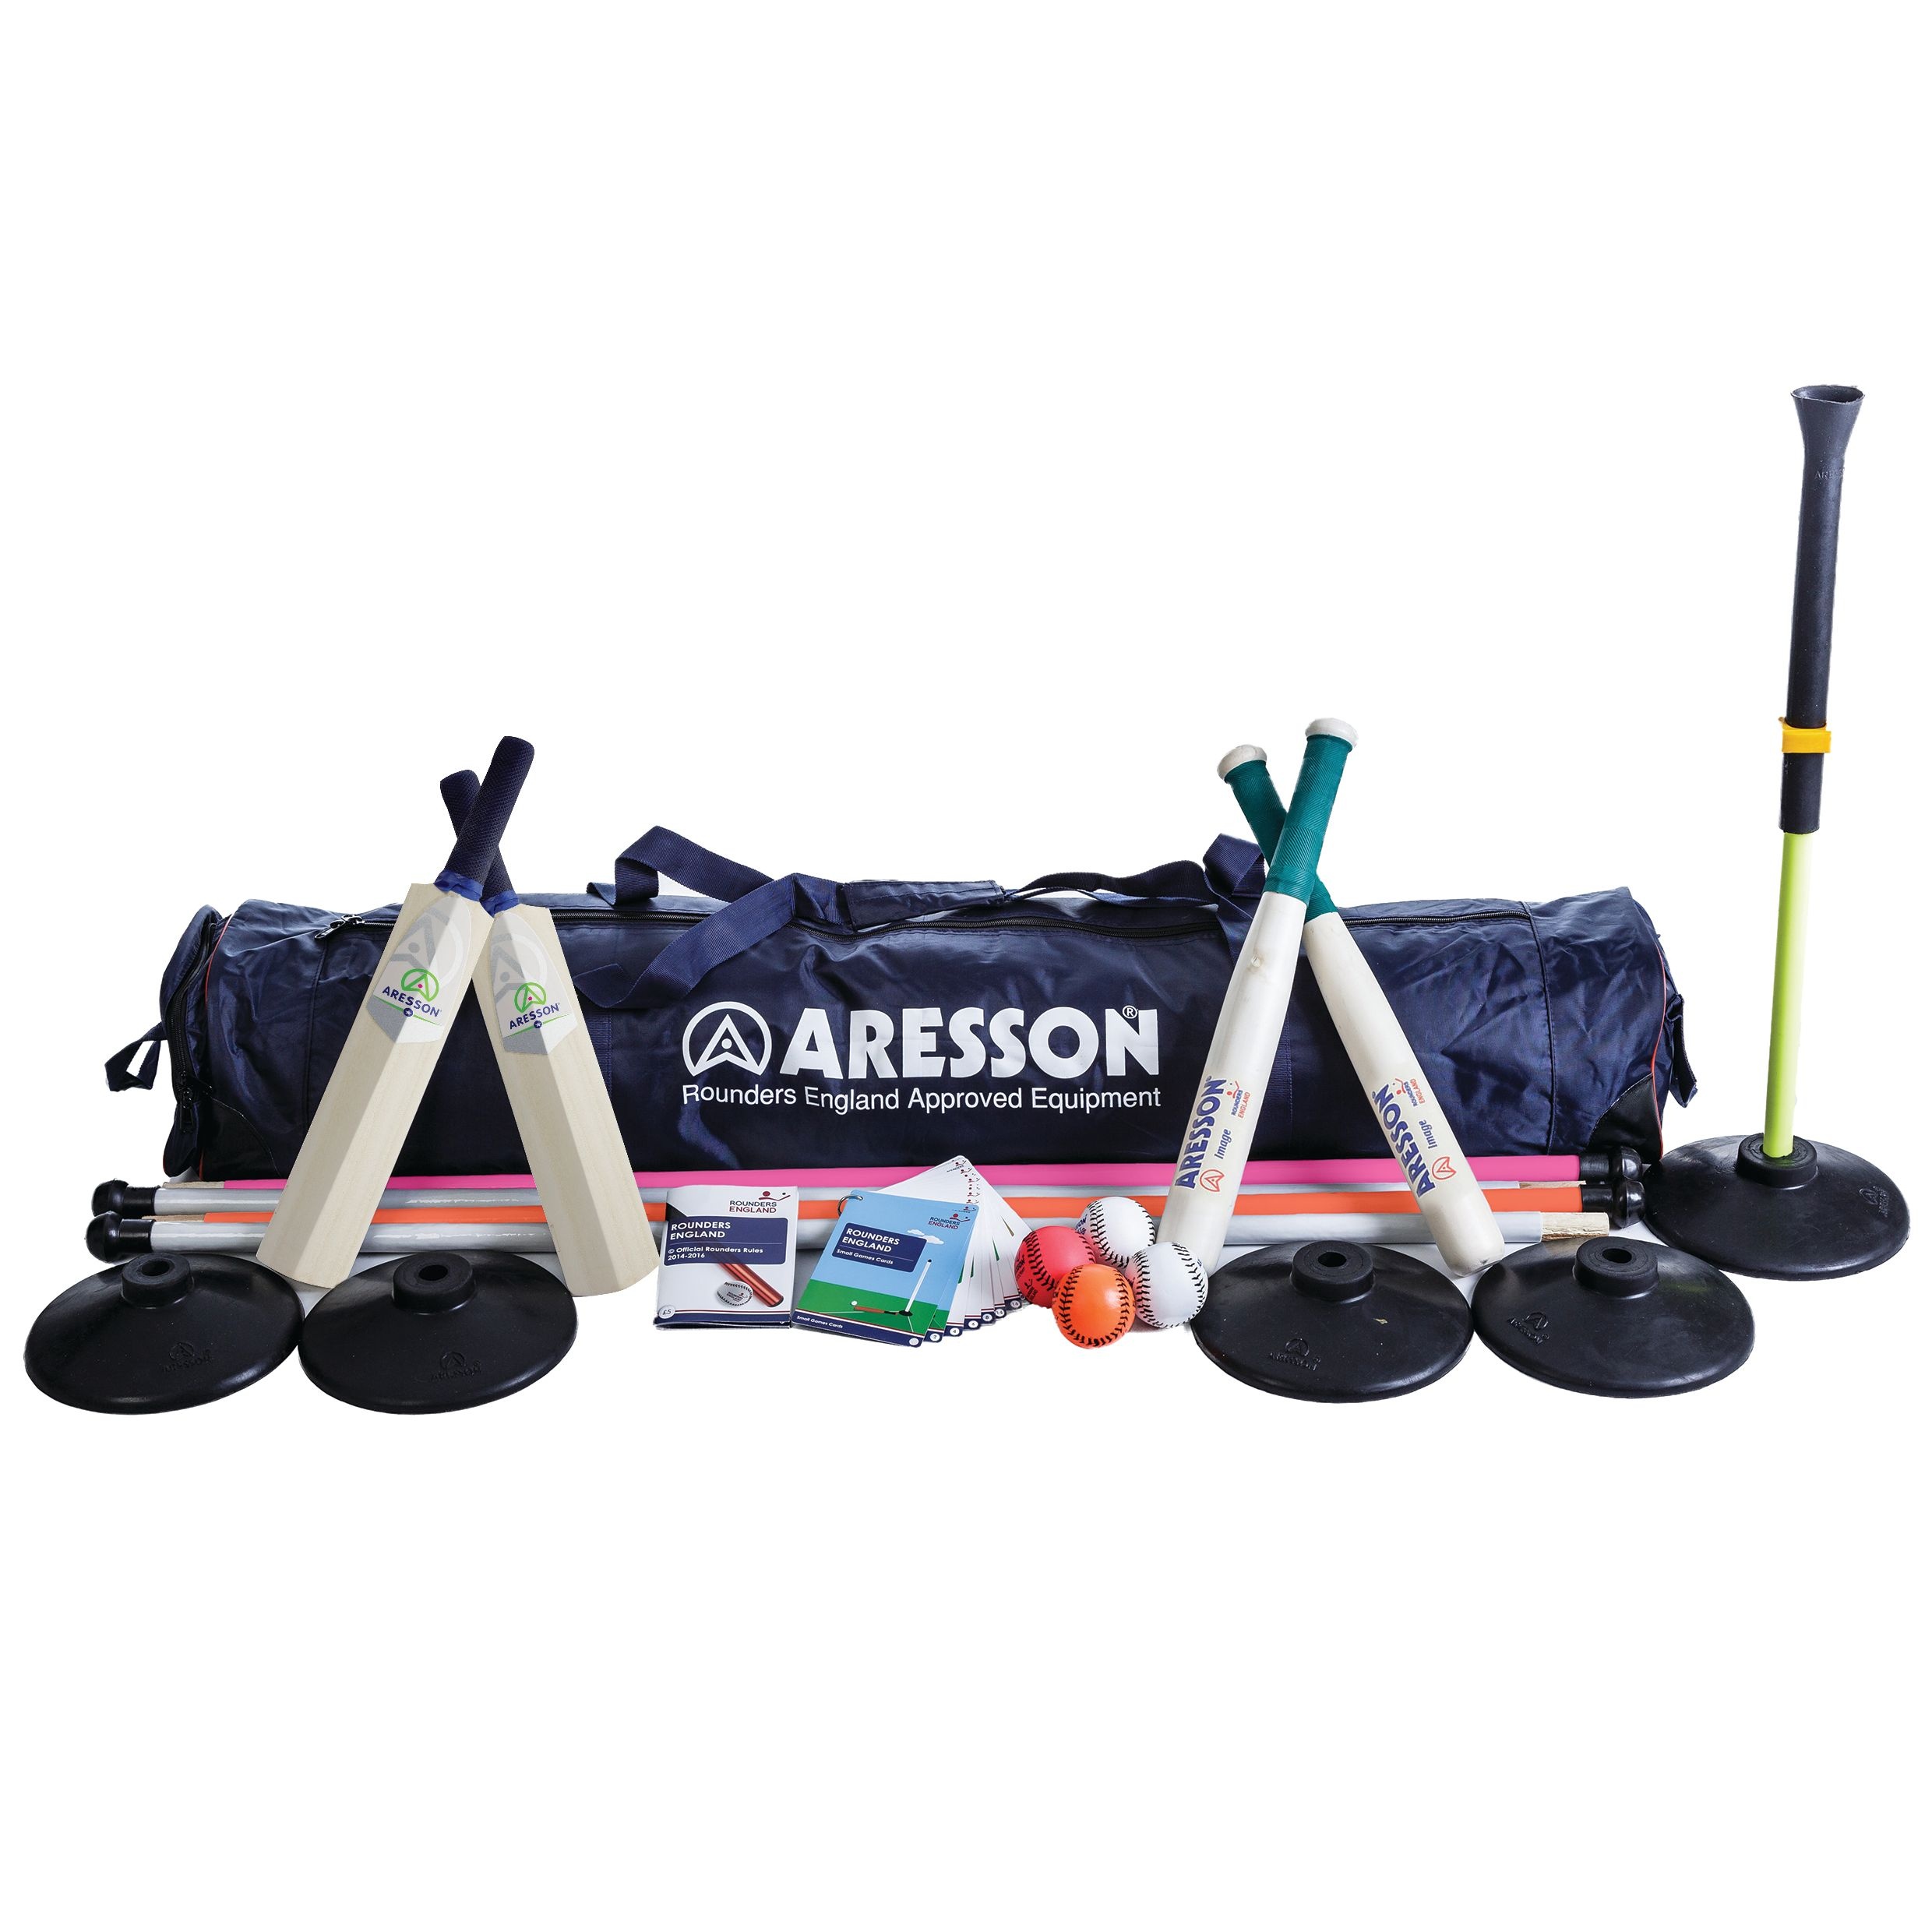
Aresson Senior Training Rounders Set
Designed for training in secondary school and upwards. Set contains 2 Flatty Bats, 2 Image Bats, 2 Bullet Balls, 2 Autocrat Coloured Balls, 1 Set of Coloured Posts with safety pommels and bases (plastic post height 1.2m - 2 White, 1 Orange and 1 Pink), 1 Batting Tee & Base, a set of Rounders England Small Games Cards, a Rounders England Rule Book and a holdall.
Brand: ARESSON
Category: Sporting Goods > Athletics > Rounders > Rounders Training Aids